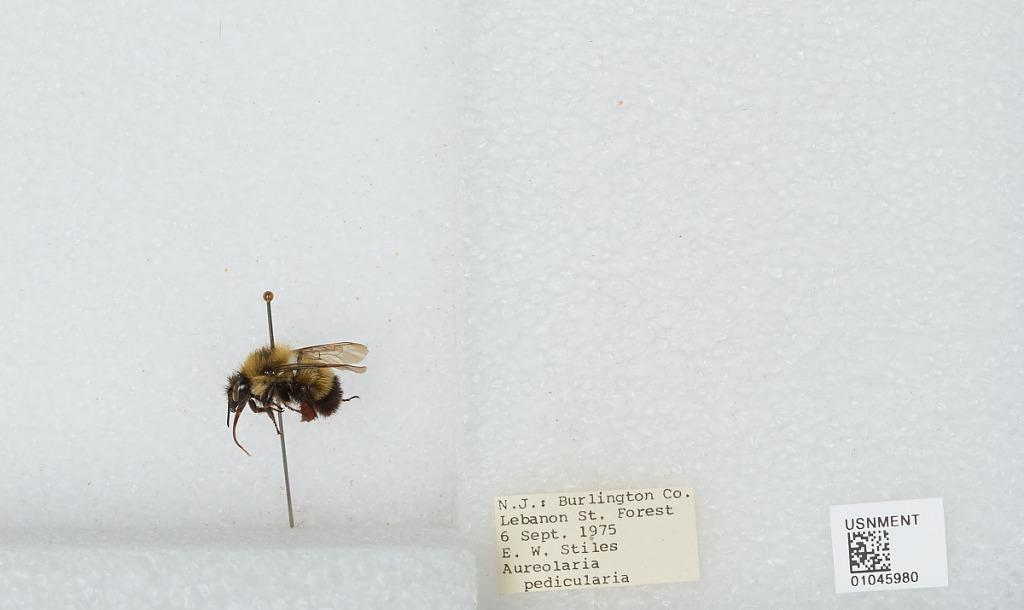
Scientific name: Bombus sp.
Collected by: E. Stiles
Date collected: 1975-9-6
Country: United States
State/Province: New Jersey
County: Burlington
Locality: Lebanon State Forest
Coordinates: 39.895, -74.575